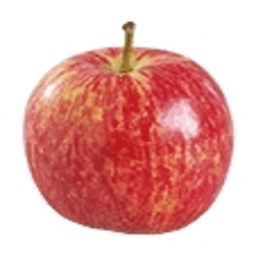
Label: Apple